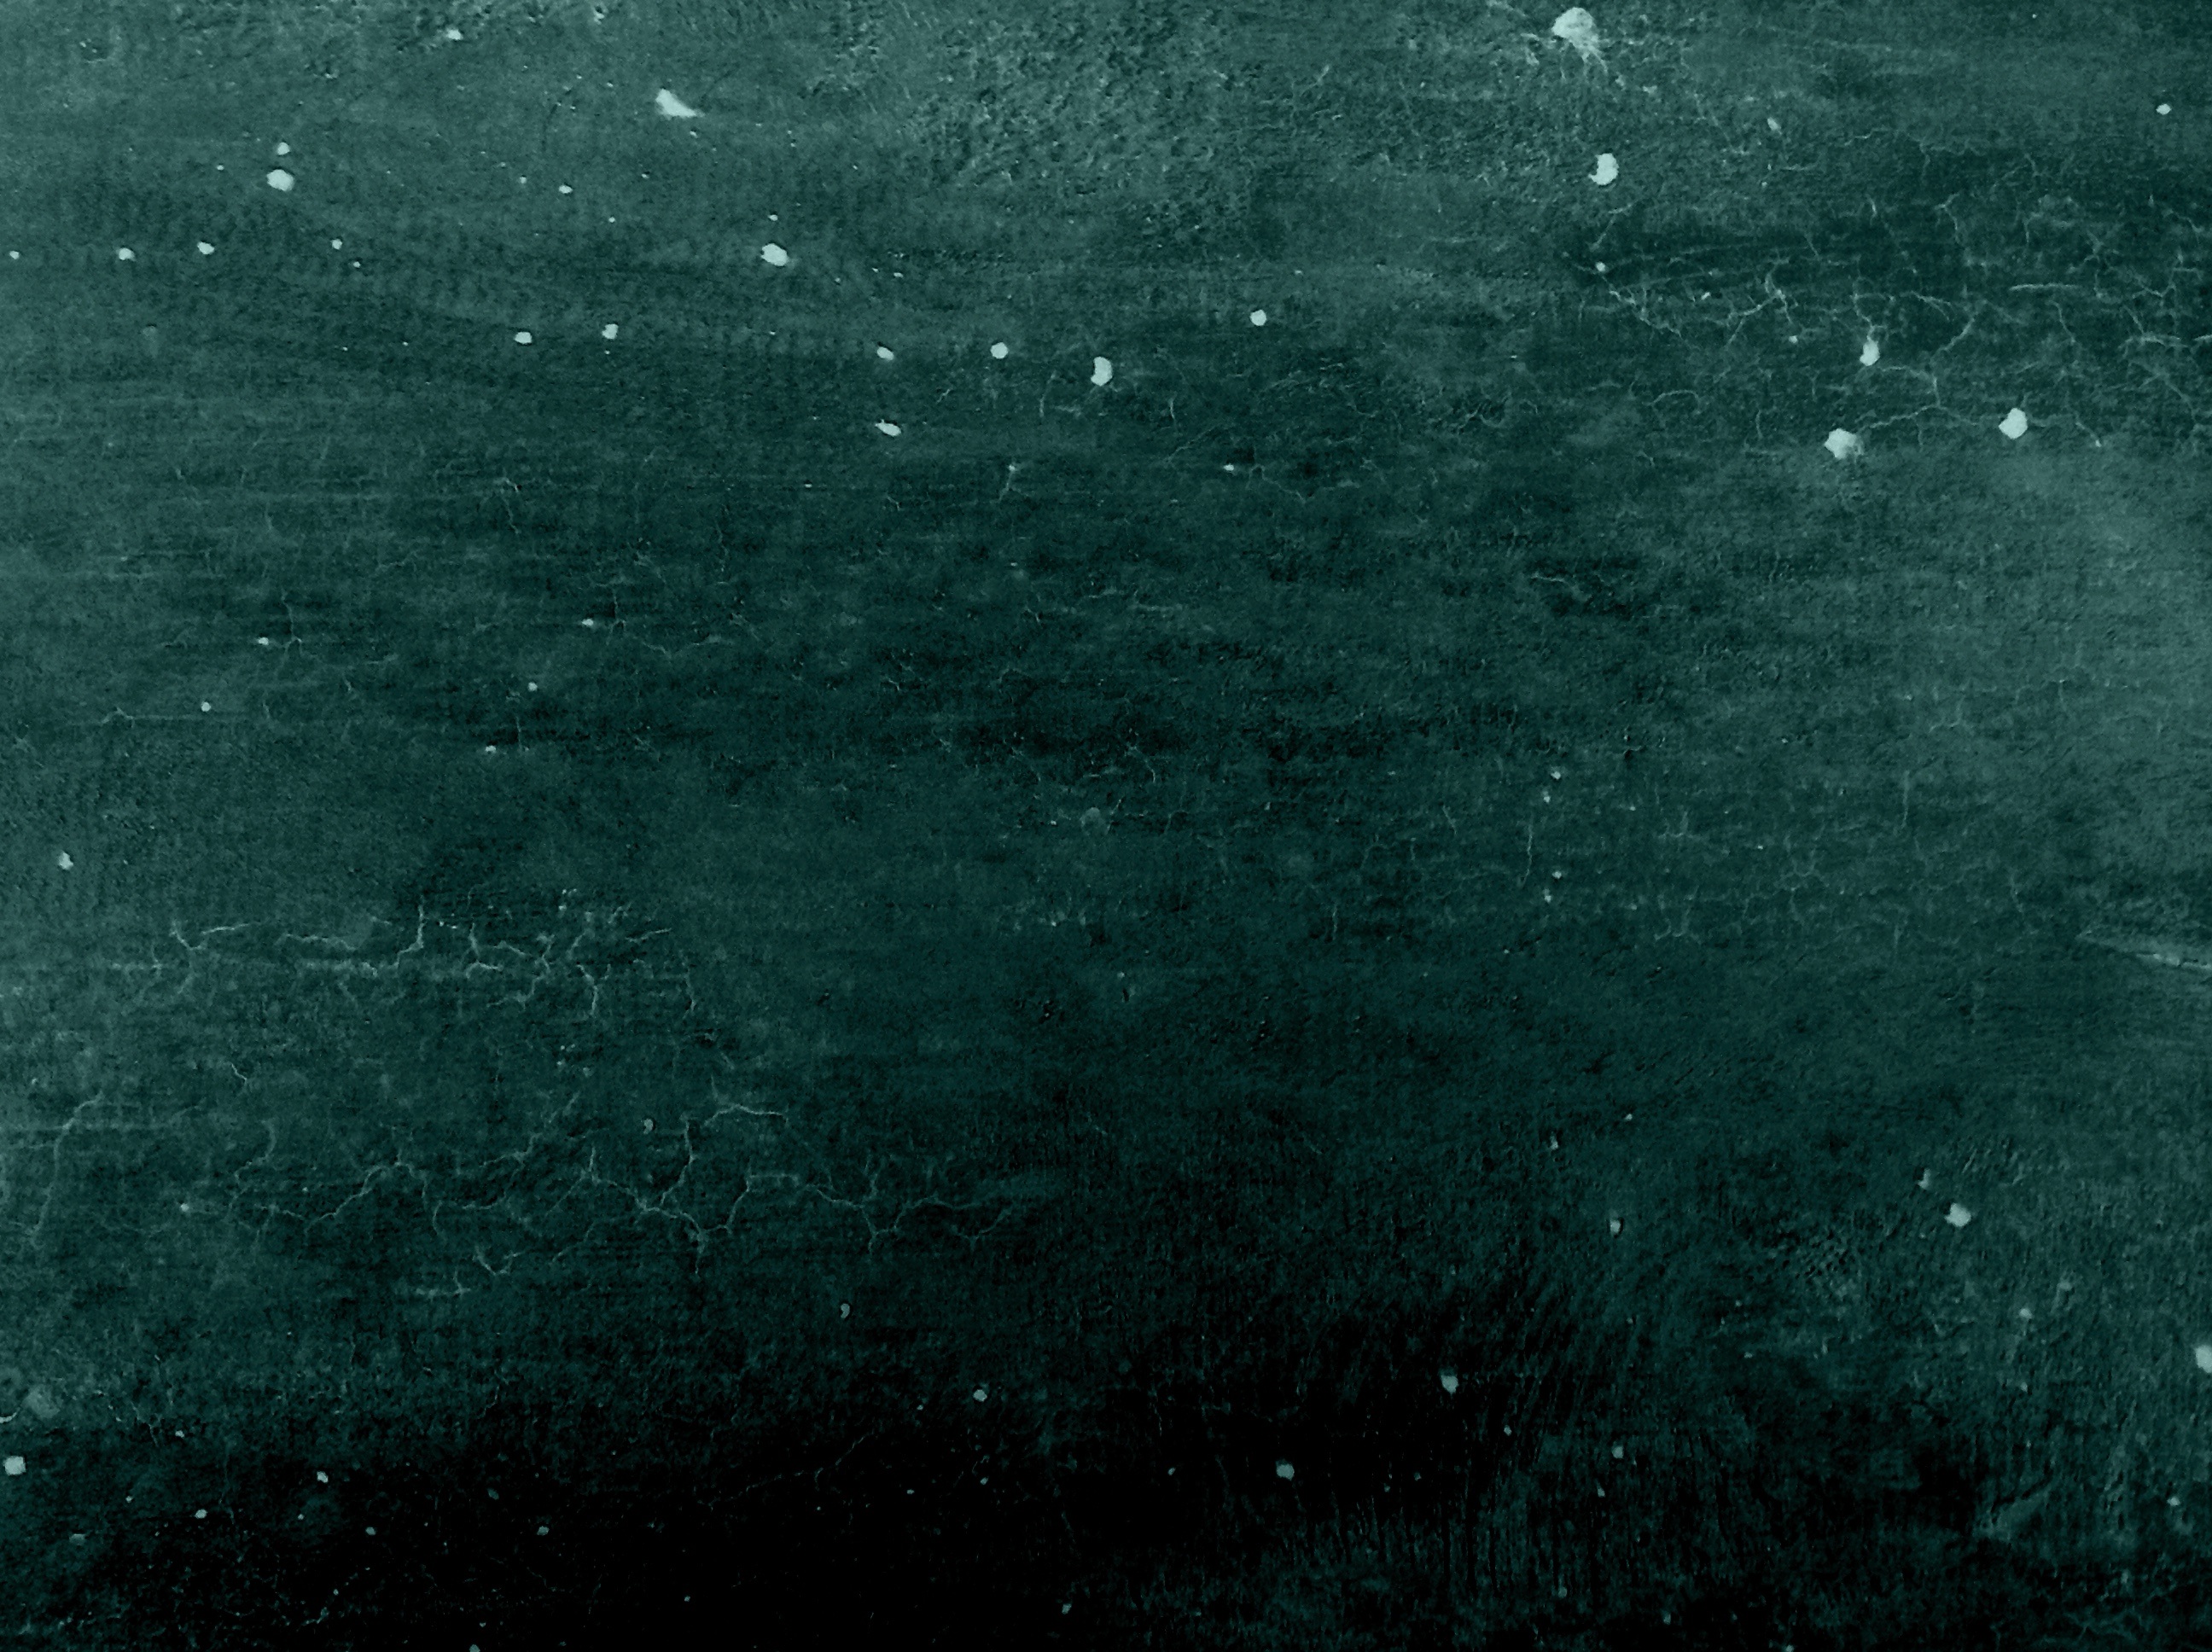
black and white, texture, atmosphere, dark, line, green, weather, darkness, black, monochrome, background, negative, monochrome photography, computer wallpaper